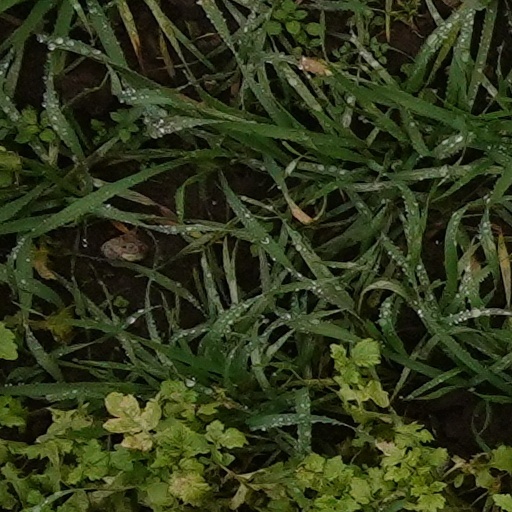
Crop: wheat